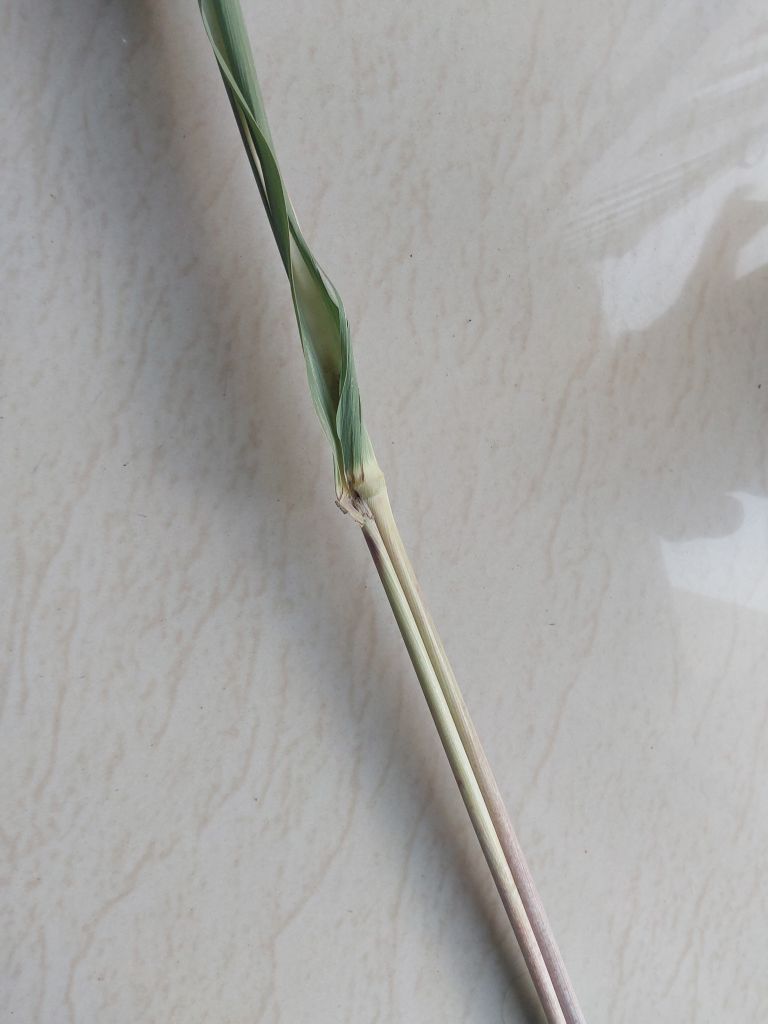
Label: Smut